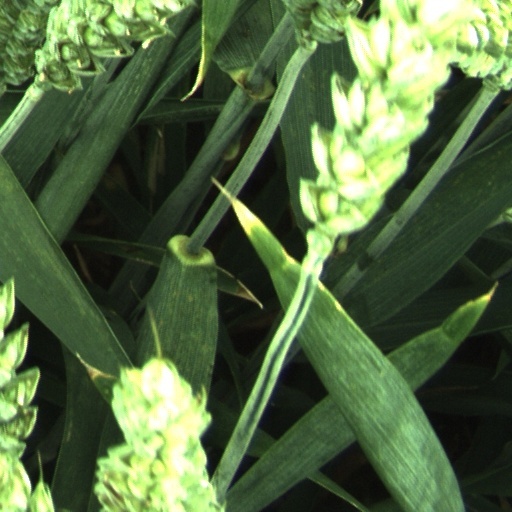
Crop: wheat